Venus of Urbino

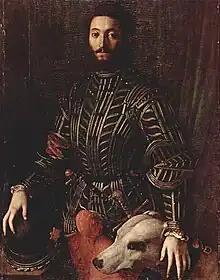
Guidobaldo II della Rovere, Duke of Urbino, after whose duchy the painting gets its most common title.

On 20 December 1534, Titian wrote to Ippolito's chamberlain in Rome saying that he had been working on a painting of a woman for the cardinal. Ippolito died in August 1535, and apparently never saw the painting, which was still in Titian's studio when Guidobaldo II della Rovere, the 24-year-old son of the Duke of Urbino came in January 1538 to sit for a portrait. As letters from him and his mother show, he was extremely keen to buy it, and did so some months later; he referred to it simply as "the nude woman", and was worried Titian would sell it to someone else. Later that year he inherited the Duchy of Urbino on the death of his father, hence the painting acquired the name by which it is most commonly known, although it seems it was mostly kept in Pesaro.